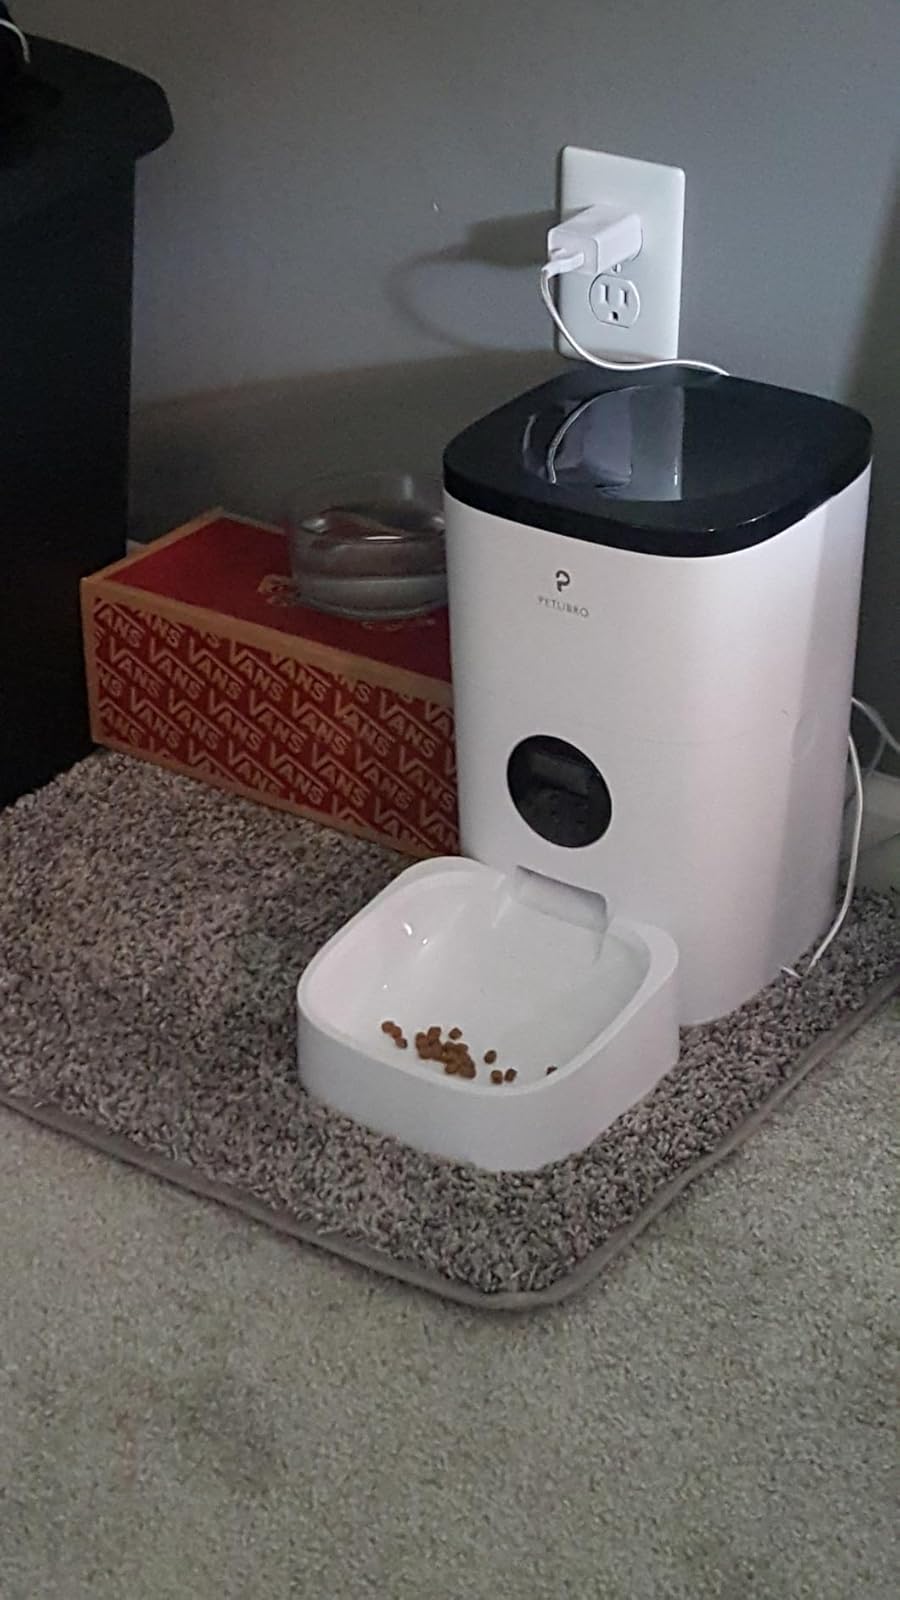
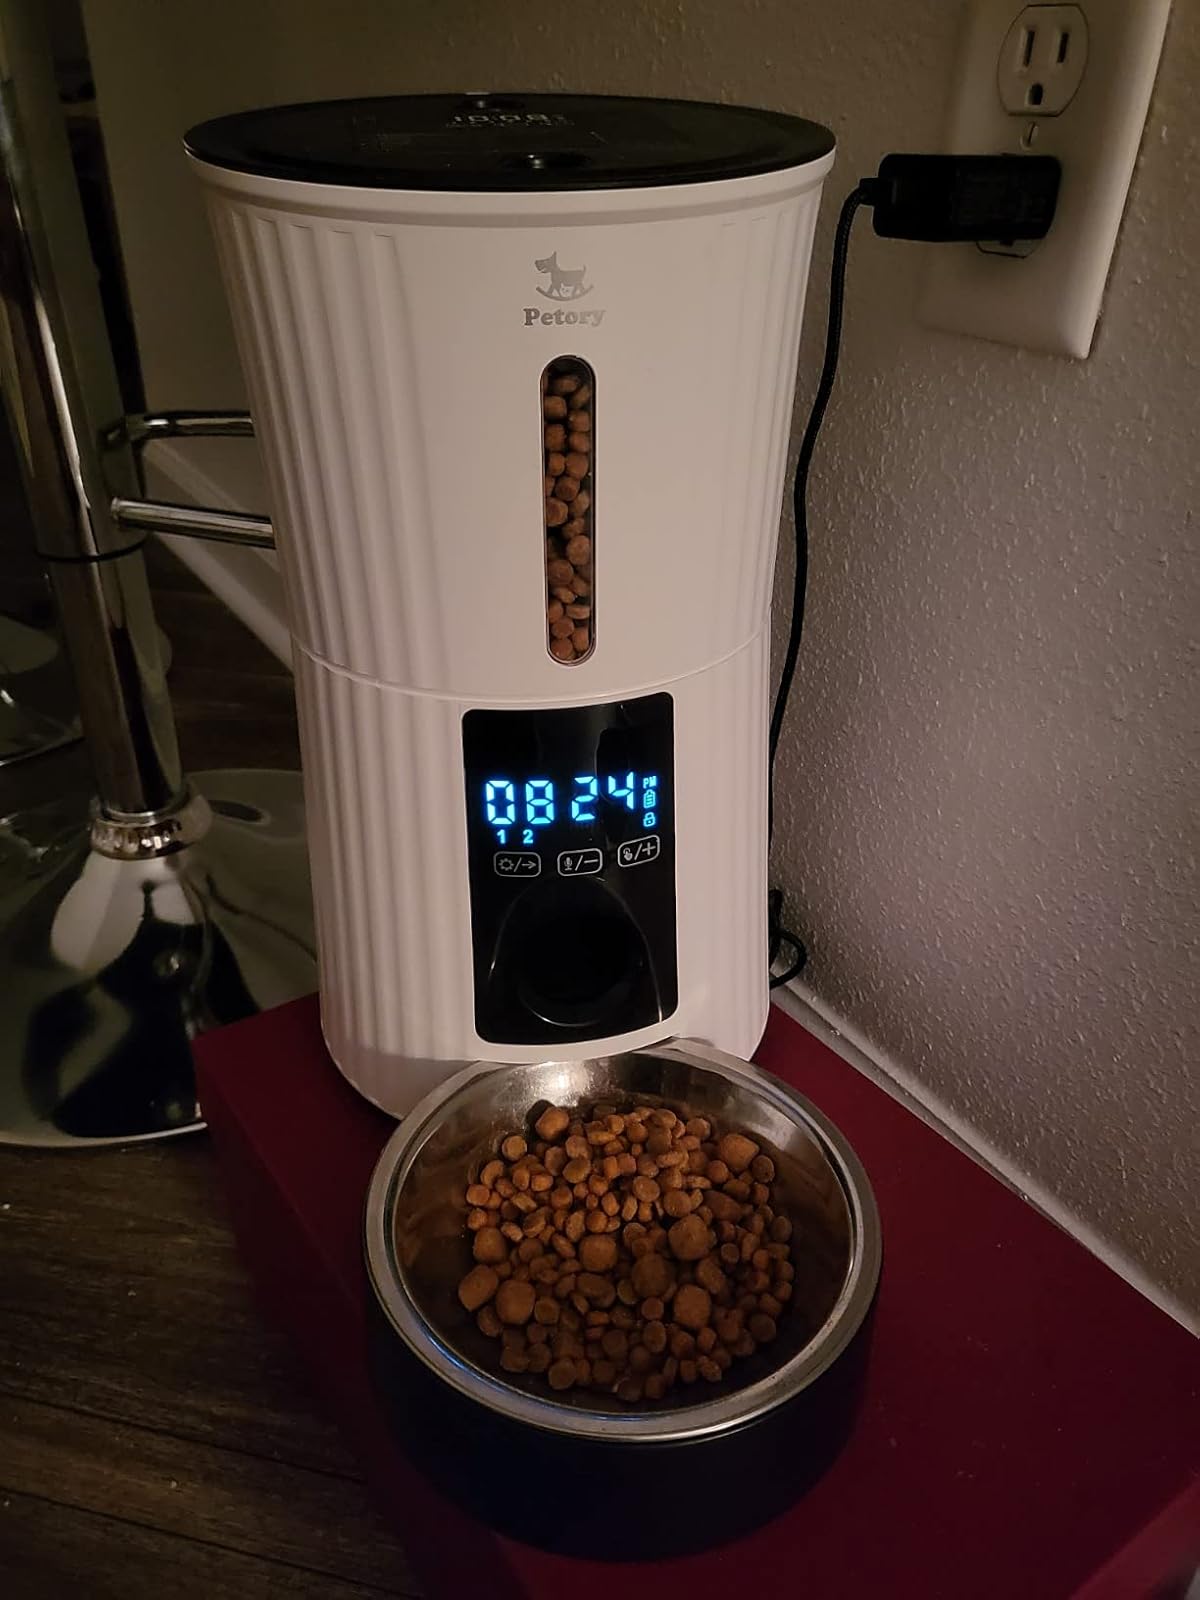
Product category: items_feeder
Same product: no